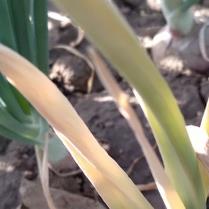
Crop: Onion
Condition: fusarium-d